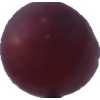
Label: pink_grape